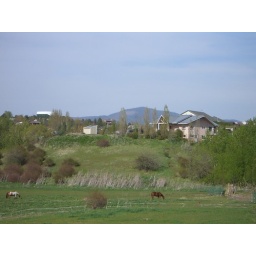
Moscow Mountain, with houses and horses in the foreground.